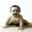
Label: baby